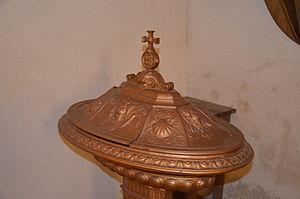
Fonts baptismaux de l'église Saint-Martin de Le Theil-Bocage, datés du XIXe siècle.
Le Theil-Bocage est une ancienne commune française, située dans le département du Calvados en région Normandie, devenue le 1ᵉʳ janvier 2016 une commune déléguée au sein de la commune nouvelle de Valdallière.